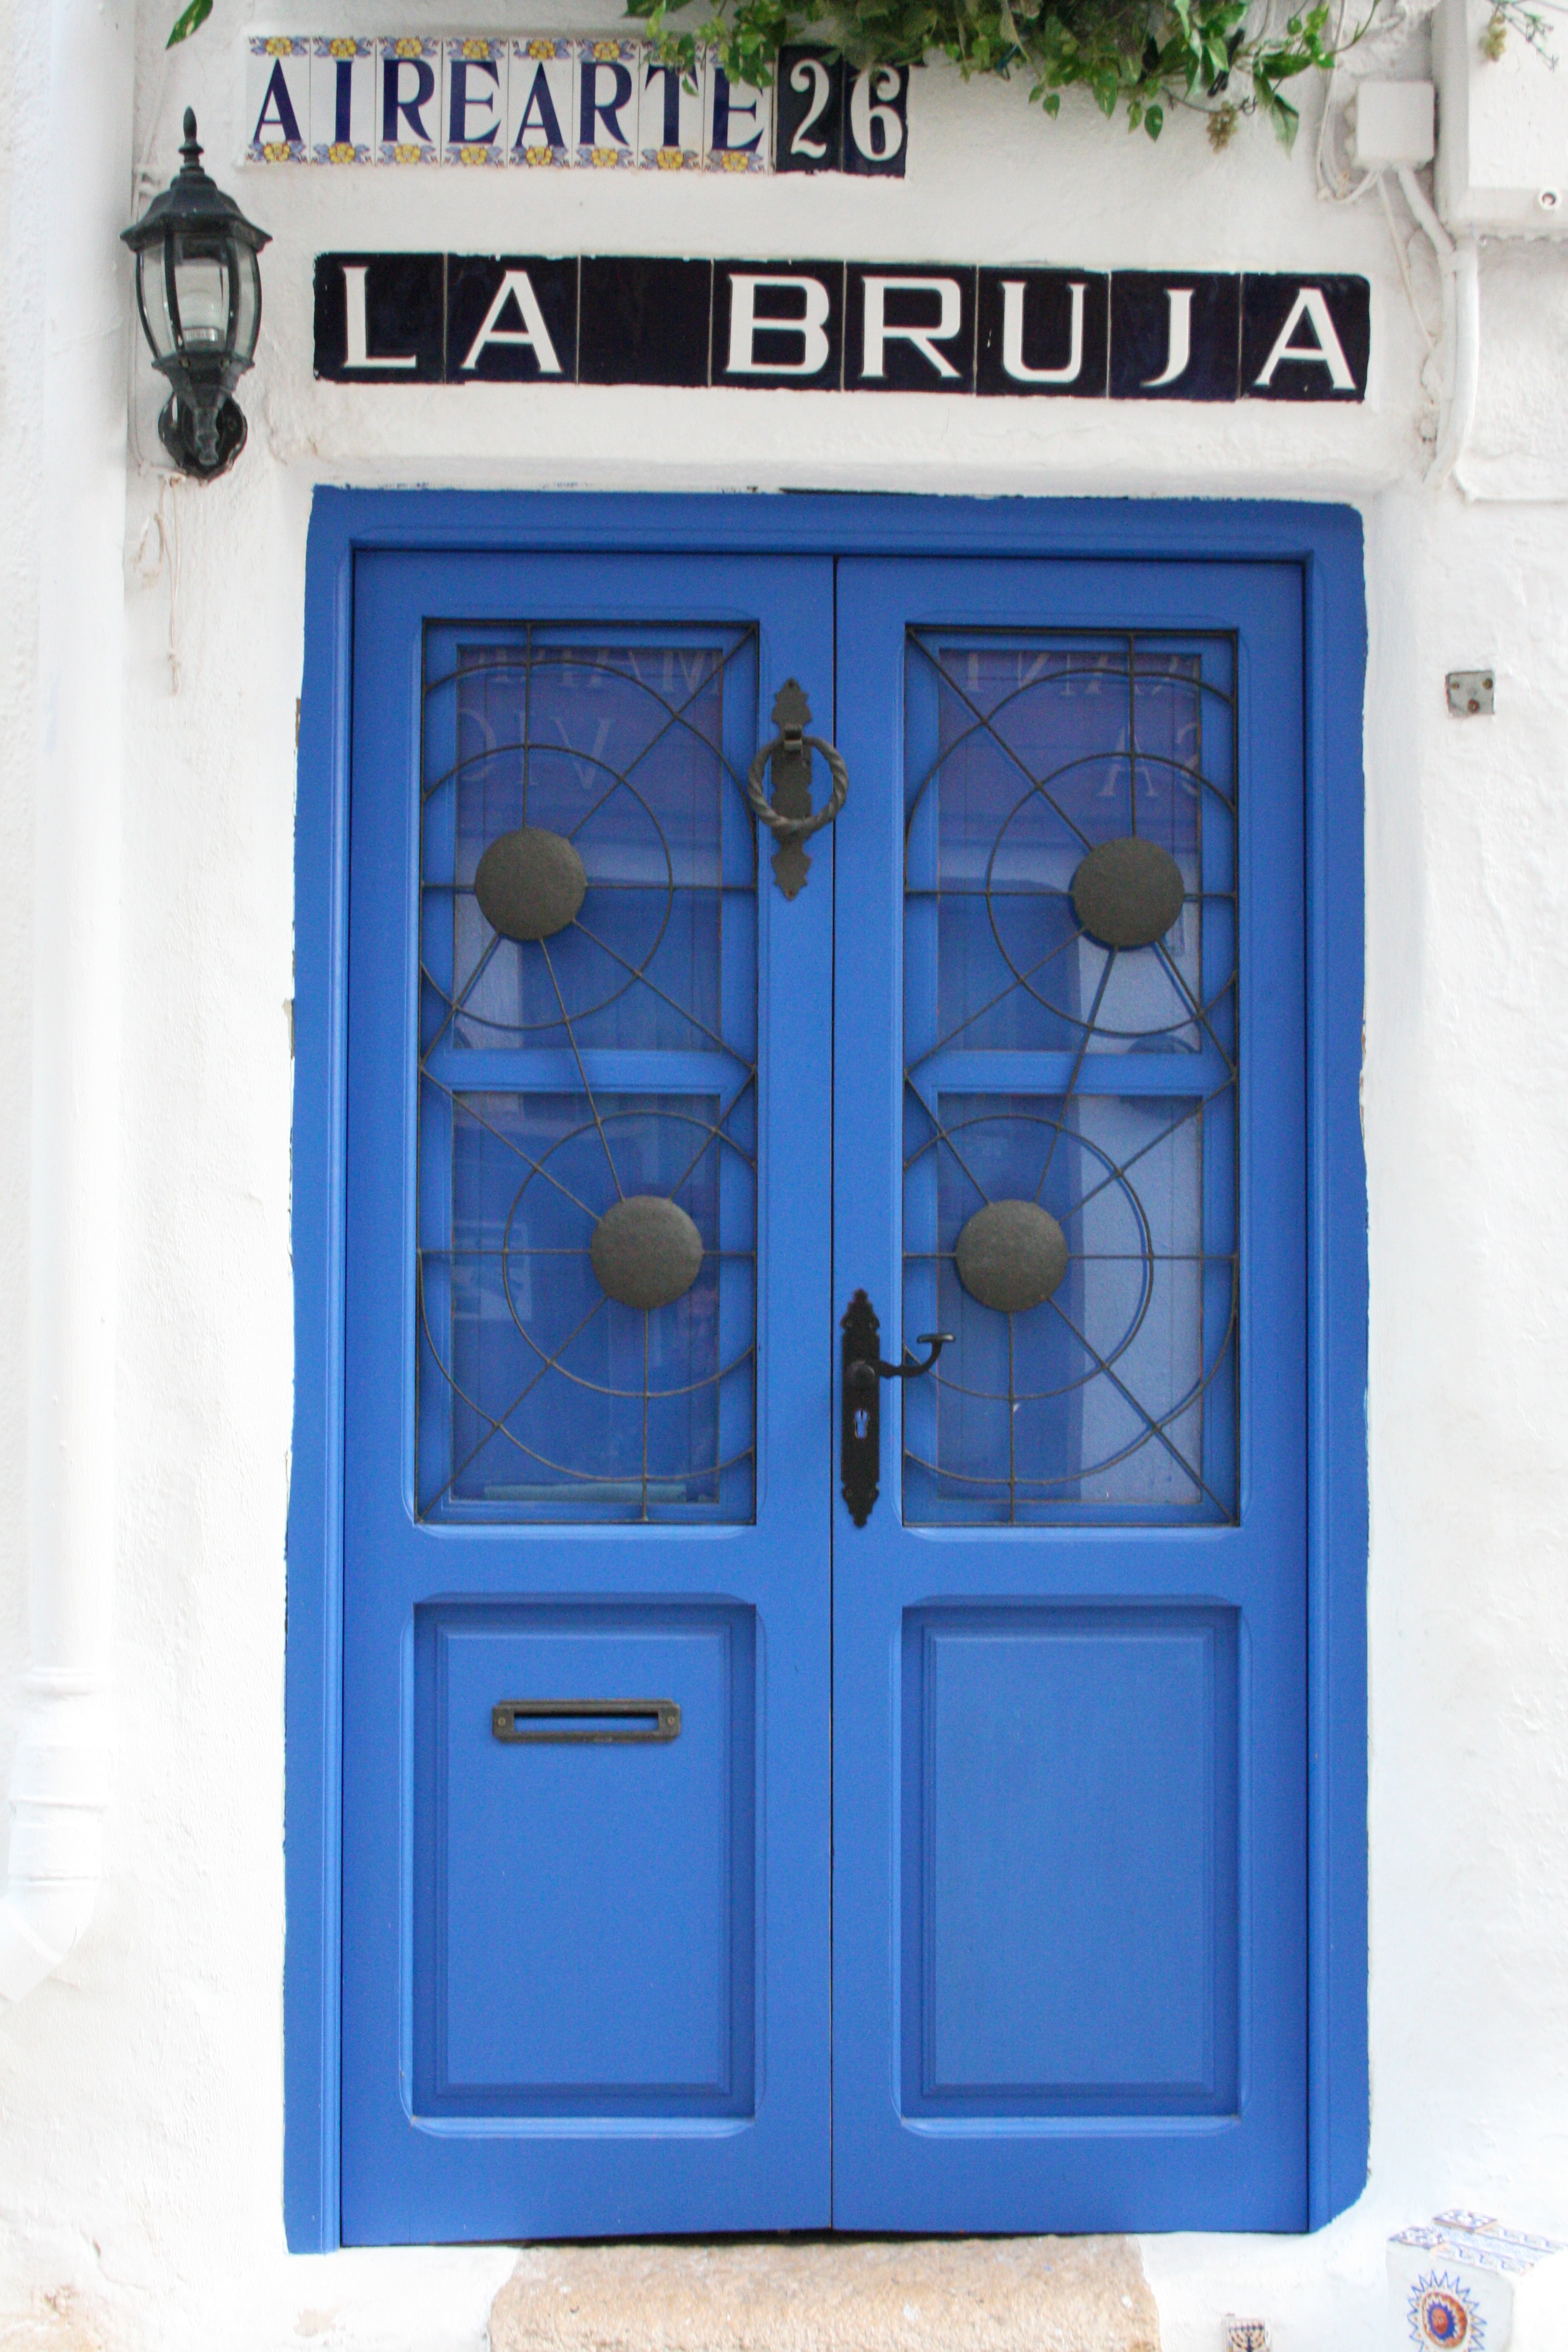
window, blue, furniture, tourism, door, witch, peniscola